Sanage Kiln

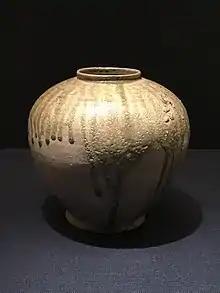
Sanage jar with short neck, ash glaze. Early Heian period, 9th century (Important Cultural Property of Aichi prefecture)

The Sanage Kiln (猿投窯 "Sanageyō") is a generic name for a historic kiln dating back over 1,000 years. It is located about 20 km west of Toyota in the east of Aichi prefecture.